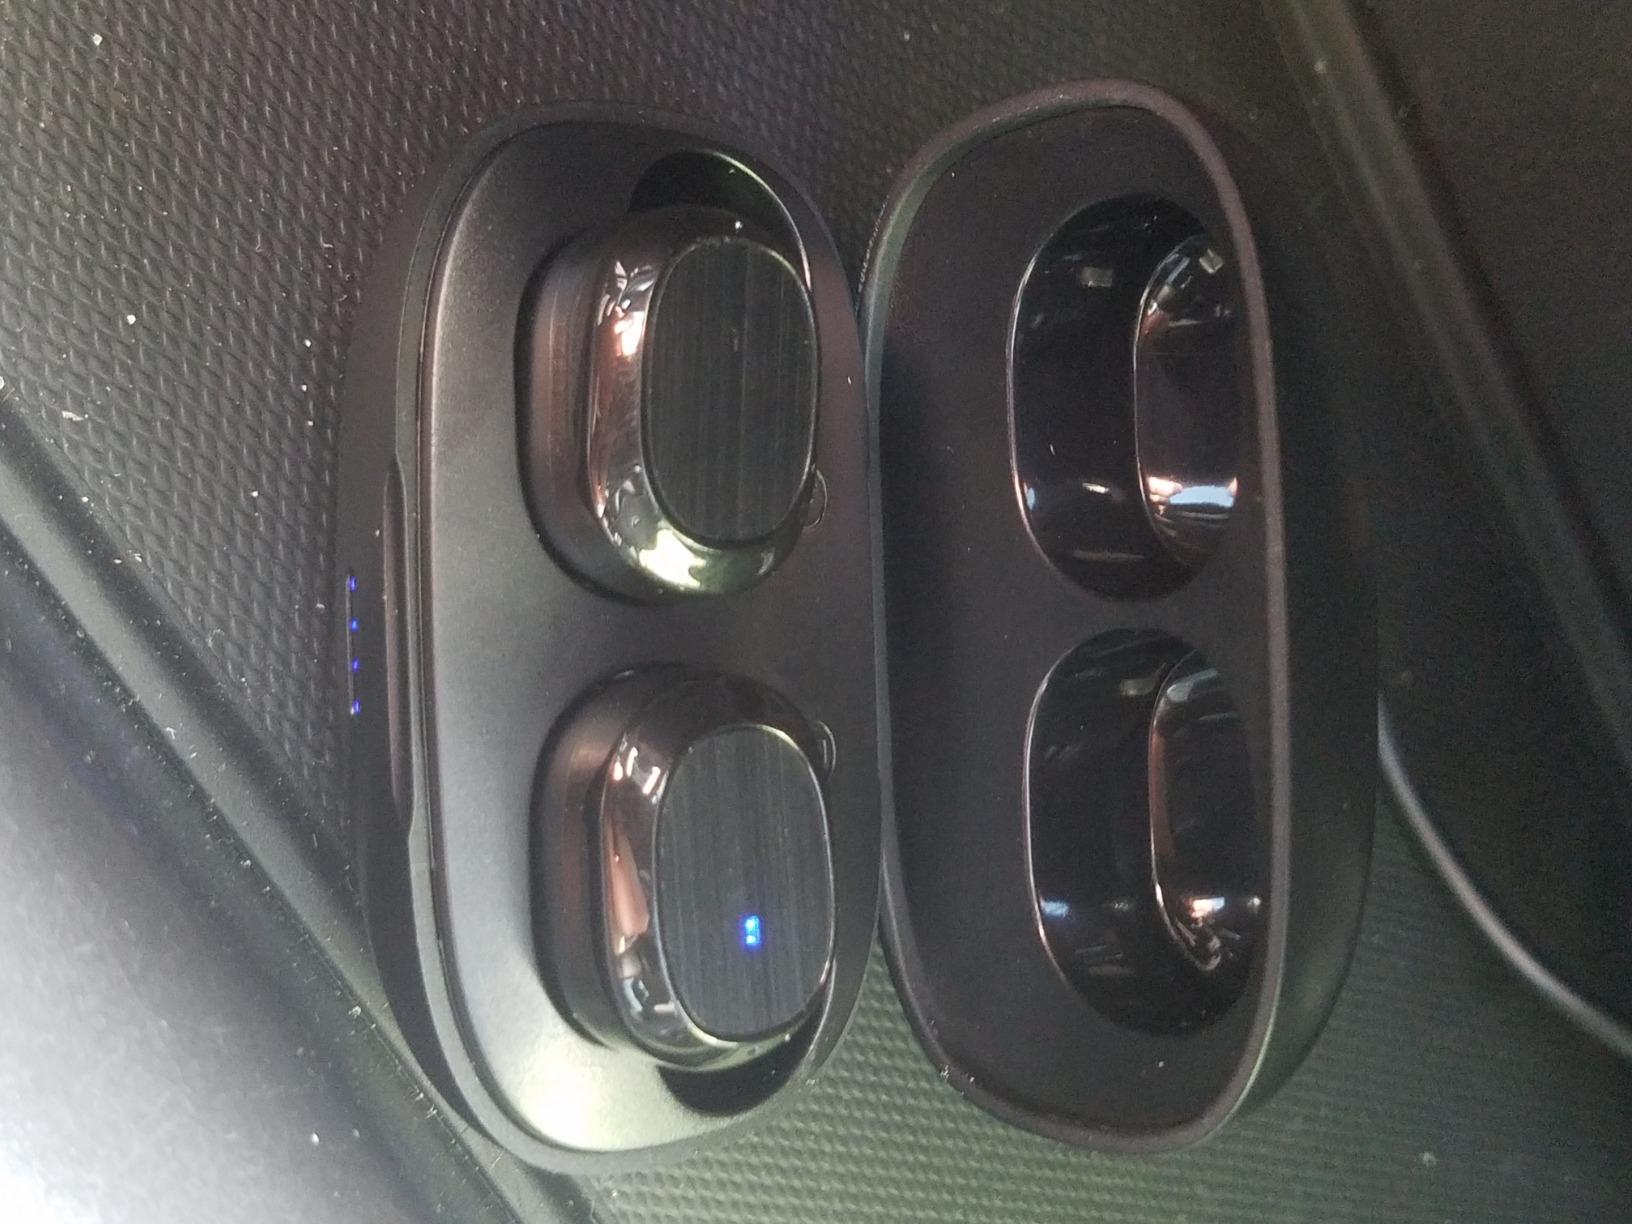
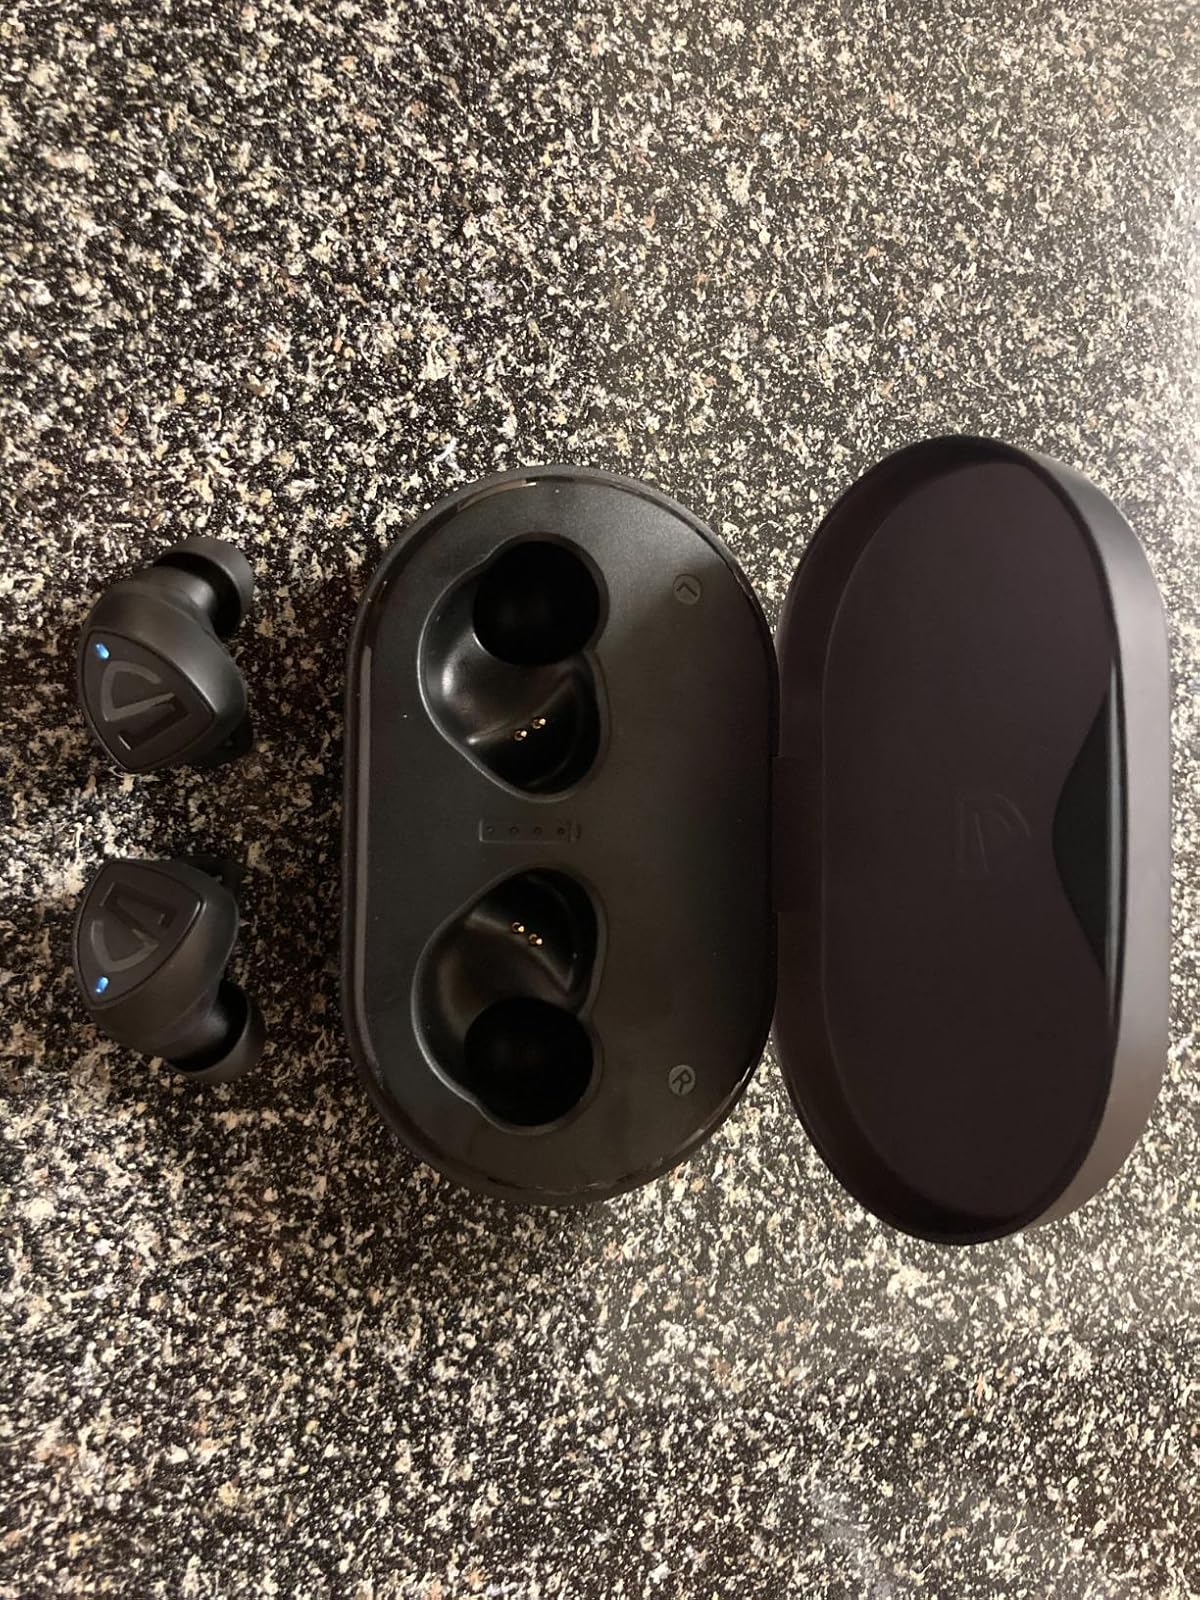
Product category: earbuds
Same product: no